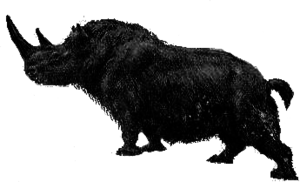
Le Magdalénien est l'une des dernières cultures préhistoriques du Paléolithique supérieur en Europe. Il se développe à la fin de la dernière période glaciaire, dite glaciation de Würm dans les Alpes, entre environ 18 000 et 12 000 ans avant le présent. Avant le début de cette période, les glaciers alpins atteignaient leur taille maximale et la Suisse en était entièrement couverte.